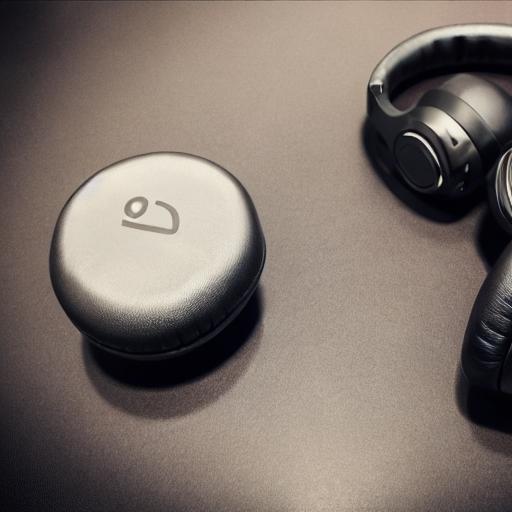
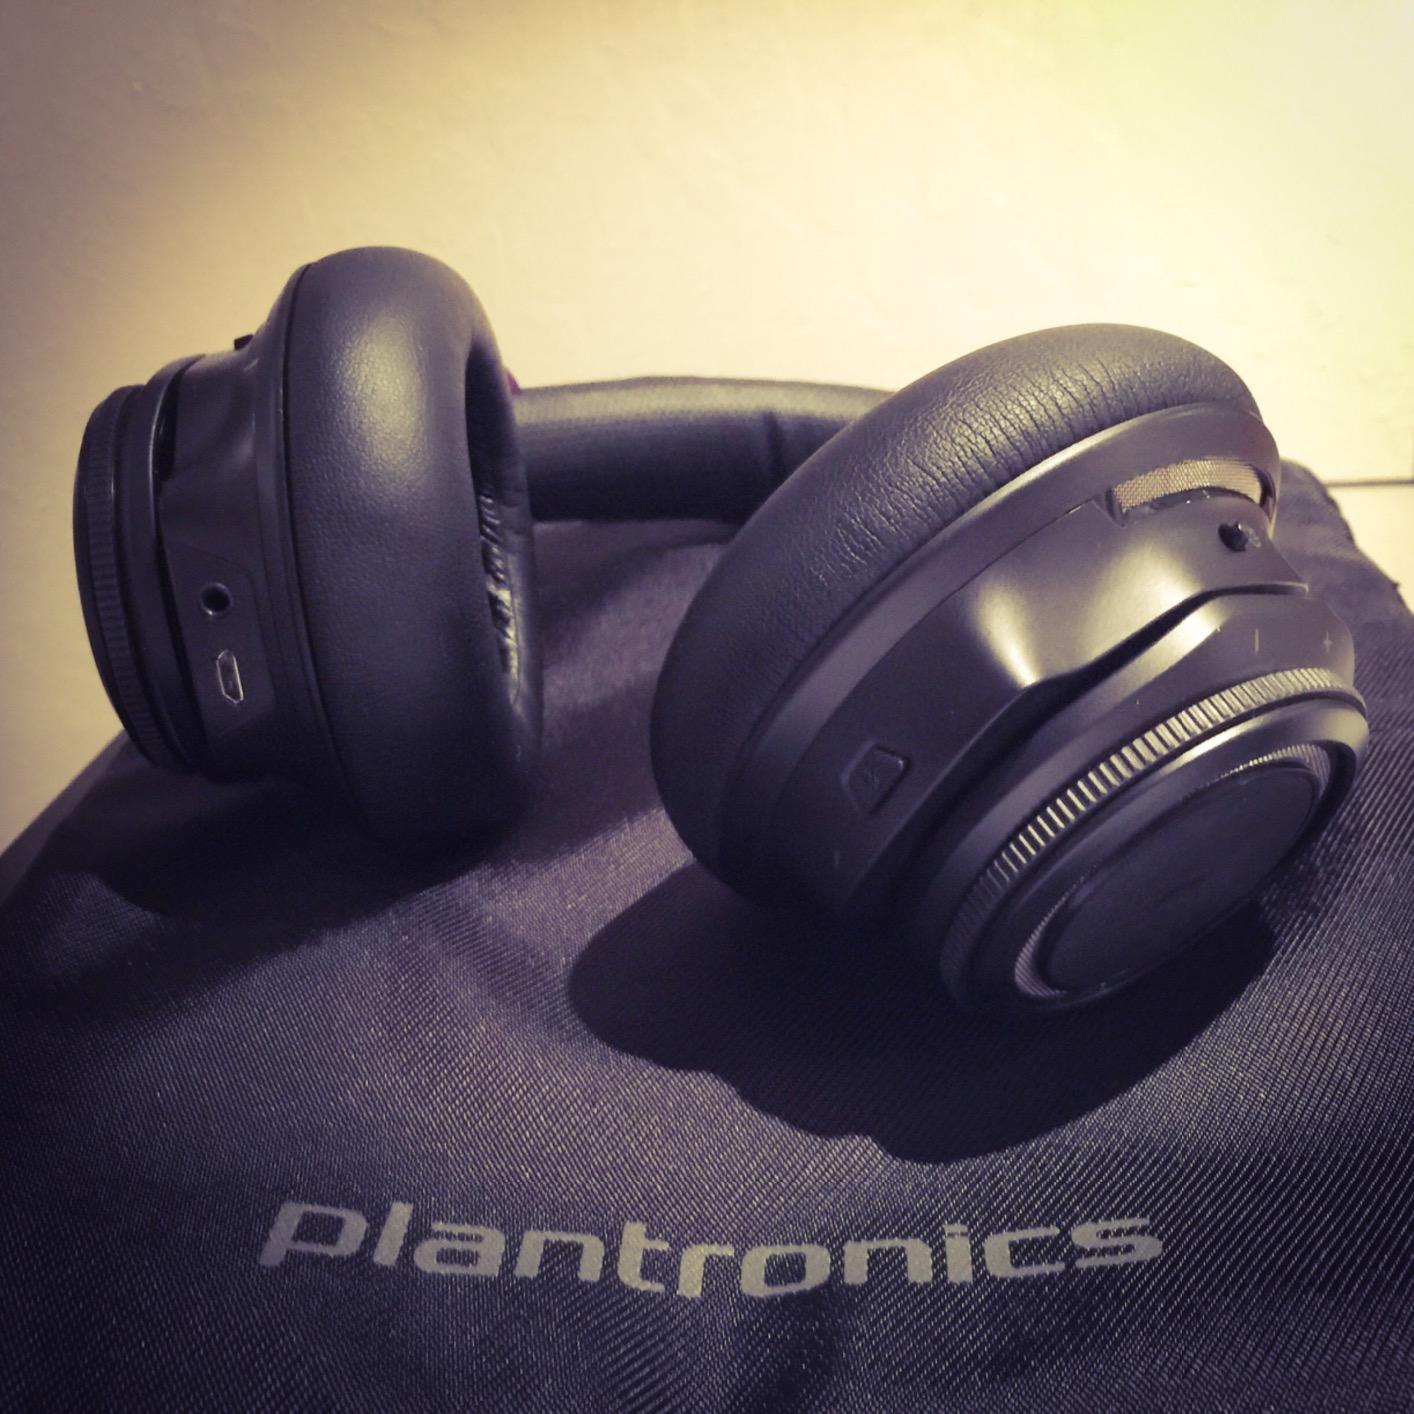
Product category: headphones
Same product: no